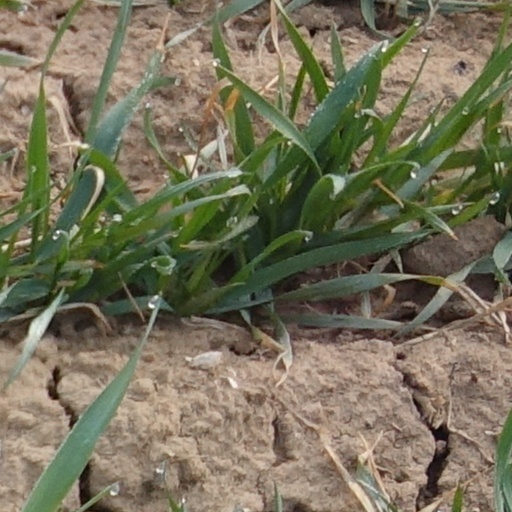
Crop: wheat